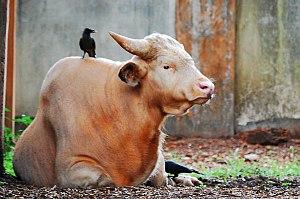
L'emblème de l'Inde est composé de trois lions sur un chapiteau orné d'une roue au centre, d'un buffle à droite et d'un cheval galopant à gauche.